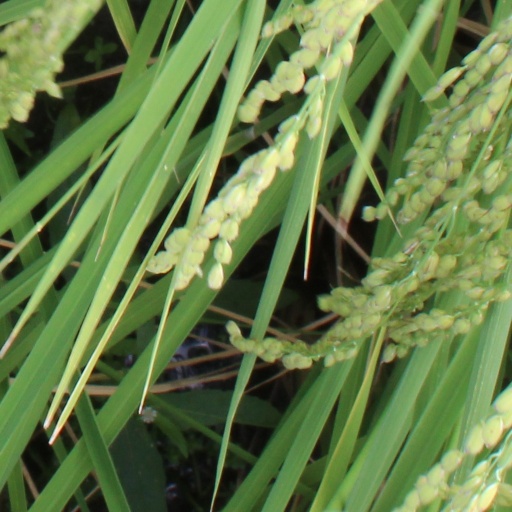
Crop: rice